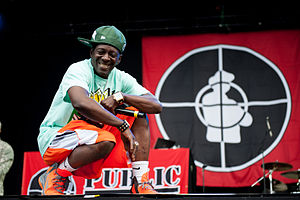
Flavor Flav
Flavor Flav under en koncert i 2013
William Jonathan Drayton, Jr. alias og kendt som Flavor Flav er en amerikansk rapper og tv-stjerne. Han var en af grundlæggerne af den velkendte hiphopgruppe Public Enemy, fra Long Island, New York i USA.